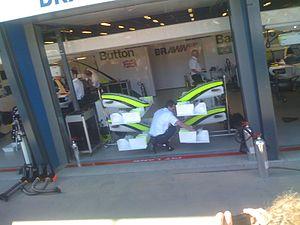
La Brawn BGP 001, engagée dans le cadre du championnat du monde de Formule 1 2009, est l'unique monoplace de Formule 1 construite par l'écurie britannique Brawn GP Formula One Team et conçue par les ingénieurs Ross Brawn, Jörg Zander et Loïc Bigois. Elle est confiée au Britannique Jenson Button et au Brésilien Rubens Barrichello. Le Britannique Anthony Davidson en est le pilote essayeur.
Brawn GP Formula One Team ou plus simplement Brawn GP est une ancienne écurie de Formule 1 britannique créée le 6 mars 2009 pour débuter en compétition à l'occasion du championnat du monde de Formule 1 2009 qu'elle a remporté avec Jenson Button avant d'être rachetée par Mercedes Grand Prix. Une seule saison, disputée au sommet et couronnée de succès, fait de Brawn GP un cas singulier dans l'histoire de la Formule 1.